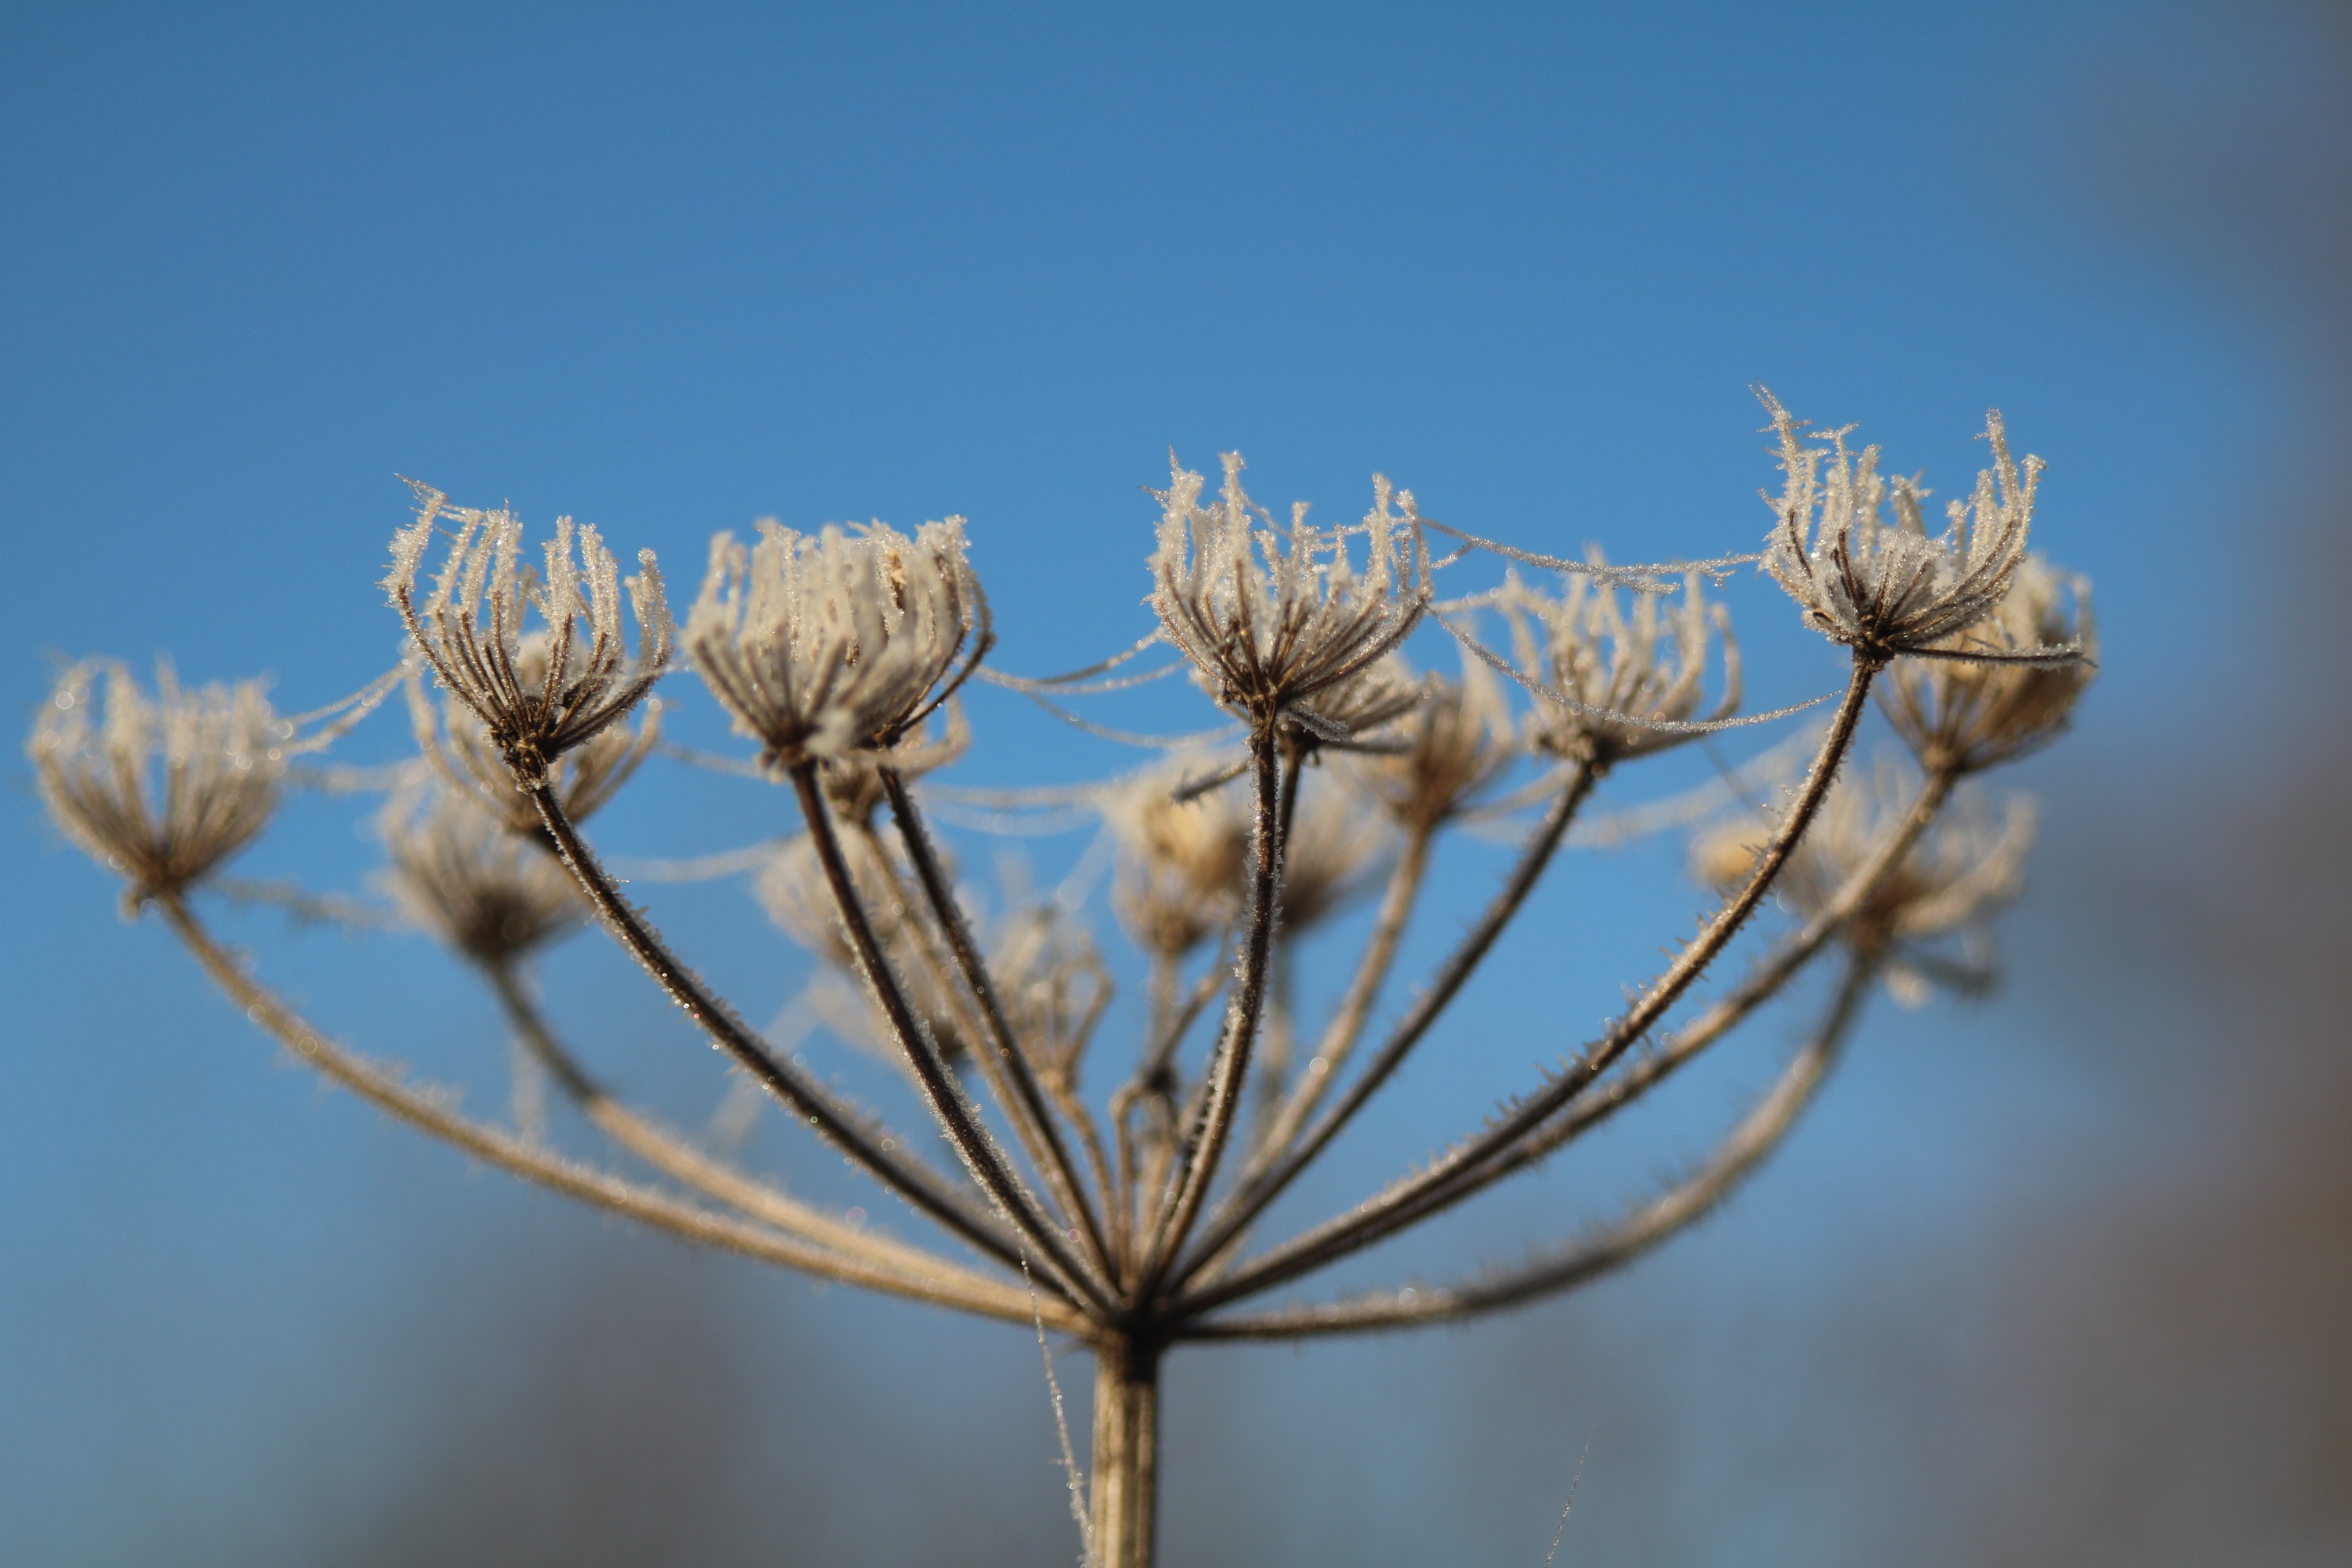
tree, nature, branch, blossom, winter, plant, photography, leaf, flower, frost, spring, botany, close, flora, season, twig, blue sky, close up, iced, wintry, hoarfrost, macro photography, grass family, plant stem, woody plant